God's Plan (song)

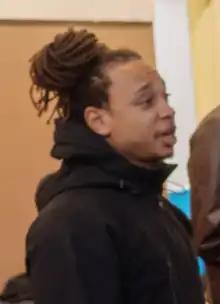
The music video was shot by cinematographer Jordan Oram, who has shot several videos with Drake, including for the singles “In My Feelings” and “Life Is Good”.

An accompanying music video for the track was uploaded onto Drake's official YouTube channel on February 16, 2018. The Karena Evans-directed music video was filmed by cinematographer Jordan Oram in Miami on February 5, 2018.